Brachylophosaurus

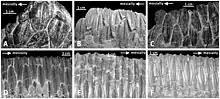
Teeth (F)

Several so-called "mummies" provide information about the soft tissues of "Brachylophosaurus". These "mummies" actually consist of natural casts formed in moulds in the stone matrix surrounding the skeleton, preserving the outline of the body and showing skin imprints. The best studied "mummy" has been "Leonardo", a specimen 90% of the cast surface of which is covered by imprints. Generally, the surface is close to the bones, which could be caused by desiccation before burial or the compressive action of the covering sediment. An exception is the region around the right shoulder, which shows the profile of about six centimetres thick muscles. "Leonardo" also indicates that the base of the neck was heavily muscled and that the soft tissue upper neck profile was placed in an elevated position, running much higher than was usually reconstructed in drawings which tended to follow the curvature of the vertebral column, and filling much of the bend between the front back and the head.